Russian ship of the line Azov (1826)

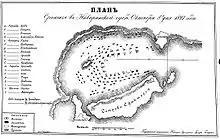
Order of battle, according to Russian sources. "Azov" (marked "a") is in the center of the allied arc of ships.

In the spring of 1827 Nicholas authorized a brief full-scale exercise of the Baltic Fleet, a last-minute review of available forces before committing them to his Greek project. The fleet consisted of nine ships of the line, eight frigates and four lesser ships. Admiral Dmitry Senyavin raised his flag on the "Azov" and sailed out to the Baltic on 1827. Five days later the fleet returned to Kronstadt. 1827 Senyavin received a top secret order: he had to lead the whole fleet to Portsmouth, England. Upon receiving further heads-up from the Russian ambassador in London Senyavin had to split his fleet in two squadrons. Four ships of the line, four frigates and two brigs of Senyavin's choice would form the new First Mediterranean Squadron, with Login Geiden in command, and proceed to the Mediterranean immediately.